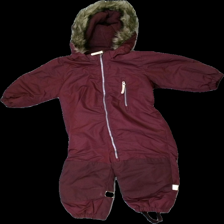
View: front
Type: Outerwear
Category: Children
Brand: H&M
Colors: Purple
Material: 100% polyester
Cut: Regular
Size: 86
Season: All
Price range: 50-100
Recommended usage: Reuse